Chevrolet S-10

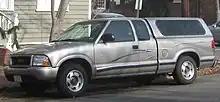
1998–2003 GMC Sonoma

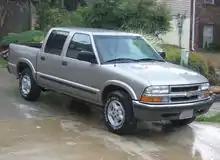
2001–2004 Chevrolet S-10 crew cab

The second-generation trucks arrived for the 1994 model year. All of the special models (the Syclone, Typhoon, and Sonoma GT) were discontinued, but the changes to the pickup brought it in line with its major competitor, the Ford Ranger. The Iron Duke 4-cylinder and 2.8 L 60° V6 engines were discontinued, the 4.3 L Vortec V6 was enhanced, and a new 2.2 L 4-cylinder engine (which had been introduced in 1990 on various front-wheel-drive GM compact and mid-size platforms) became the engines of choice to power the second generation of S-10s. In compliance with the Clean Air Act, all second-generation S-10s and Sonomas equipped with air conditioning used CFC-free R134a refrigerant beginning with the 1994 model year. The all-new 1994 S-10 did not offer any airbag, presumably as a temporary measure to economize the introduction of the new body styles, as well as to gradually phase out steering wheel designs that did not accommodate for airbags, though the vehicle itself was slated for airbag capability.